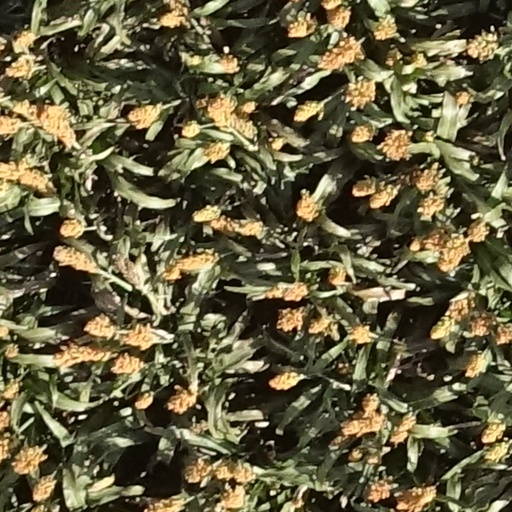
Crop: sorghum